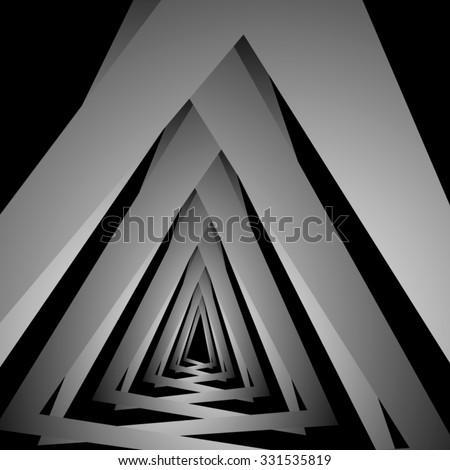
optical illusion in the form of decreasing volumetric fractal monochrome triangles , forming a narrow corridor .